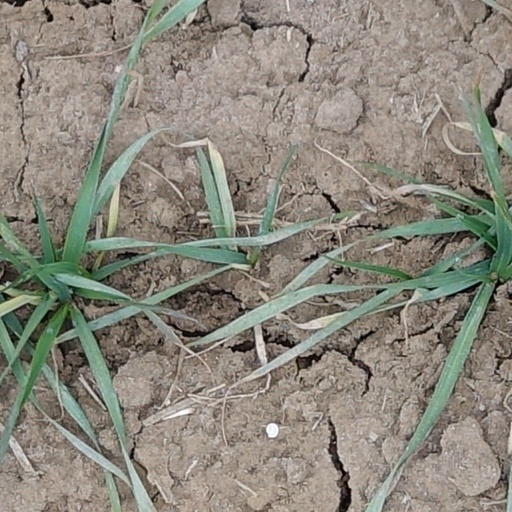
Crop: wheat